Gouveia, Portugal

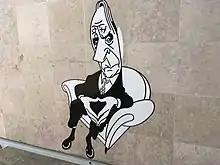
a cartoon of Vergílio Ferreira at Aeroporto metro station, Lisbon

The establishment of Gouveia is often attributed to the year 580 BC, but the oldest material proof of human occupation is funerary pottery dating to the Bronze Age that was found in a castle square in 1940. In the parish of Rio Torto, the oldest evidence of human occupation is a dolmen (a stone funerary structure) dating back to the fourth millennium BC.